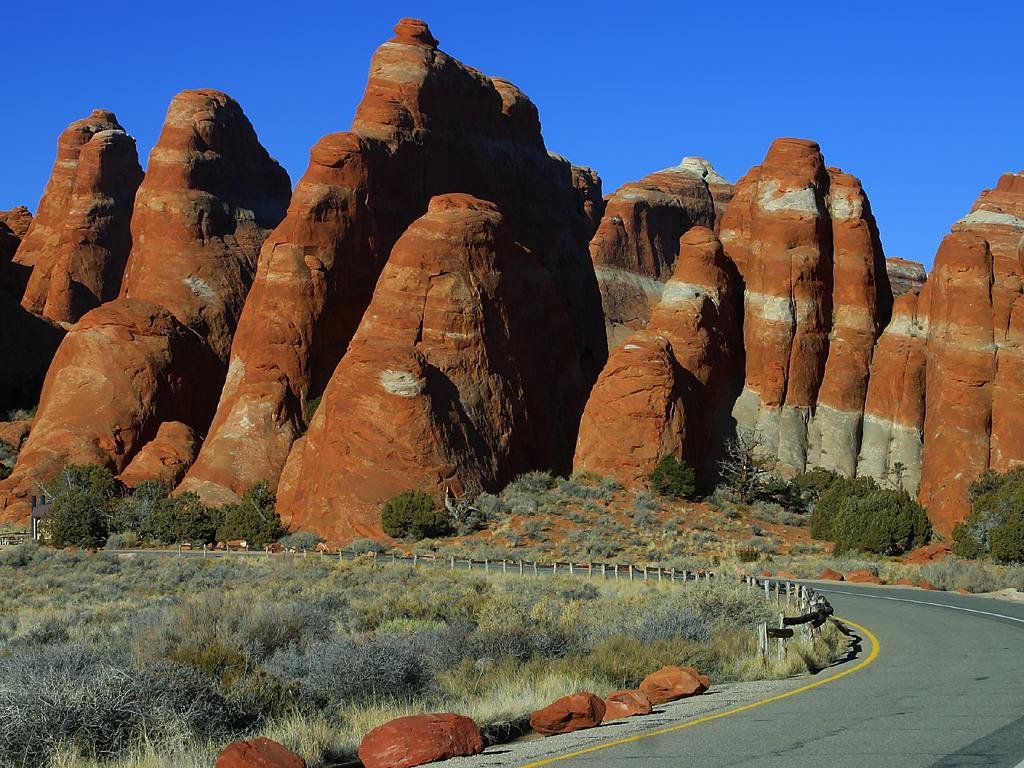
landscape, nature, rock, mountain, road, desert, valley, formation, cliff, arch, red, usa, canyon, terrain, national park, material, erosion, reach, geology, utah, badlands, bryce canyon, wadi, landform, sand stone, ancient history, natural environment